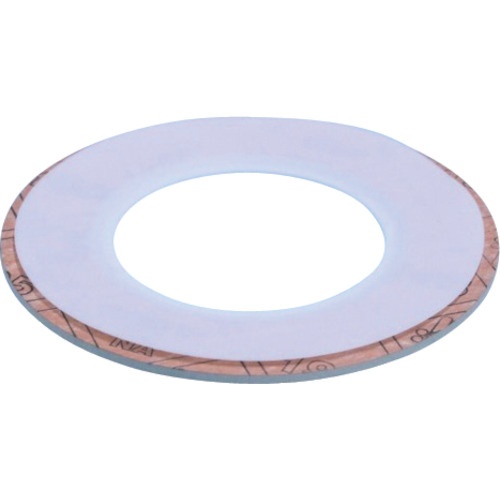
ニチアス　ナフロンＰＴＦＥクッションガスケット　ＴＯＭＢＯ　９０１０−Ａ−５　１００Ａ　9010-A-5-S T2.8X10KX100A RF　1 枚
カタログ品番：9010-A-5-S T2.8X10KX100A RF 特長：●圧縮復元性の高いジョイントシートを中芯材に、馴染み性の高いPTFEを被覆したPTFE包み形ガスケットです。●クッション性がありシール性・耐薬品性・純粋性が優れています。●電機絶縁性に優れています。●ステンレス鋼フランジ用ガスケットとして、最も多く使用されています。（国土交通省の公共建築工事標準仕様書に合致） 用途：●空調衛生設備・ファインケミカル・石油化学・医薬・食品など幅広い配管シール材。●耐薬品性が必要なプロセスライン、純粋性が必要な高純度薬液・医薬・食品ライン、絶縁箇所など。 仕様：●呼び径A：100●呼び径B：4●内径(mm)：117●外径(mm)：159●厚さ(mm)：2.8●使用圧力(K)：10●色：白●使用温度範囲：-100〜150℃●メンテナンスフリー時：100℃●最高使用圧力：1〜2MPa 材質／仕上：●被覆材：フッ素樹脂（PTFE）●芯材：ジョイントシートガスケット 注意：●許容面圧が低く圧縮破壊が起こりやすいため、締付には御注意ください。●内径の液溜まりを押えるには断面形状の変更が必要です。
Brand: ニチアス（株）
Category: Hardware > Hardware Accessories > Gas Hoses